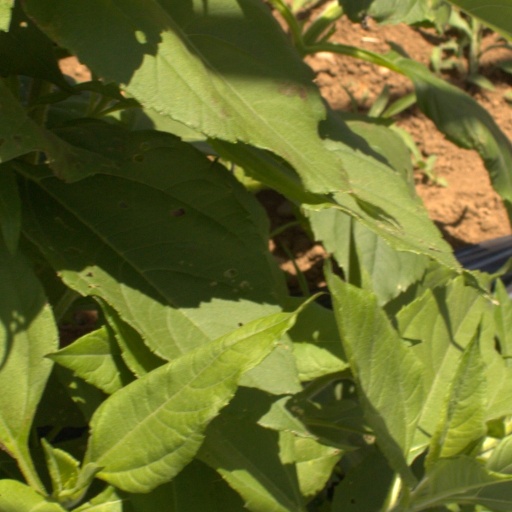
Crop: Jerusalem artichoke